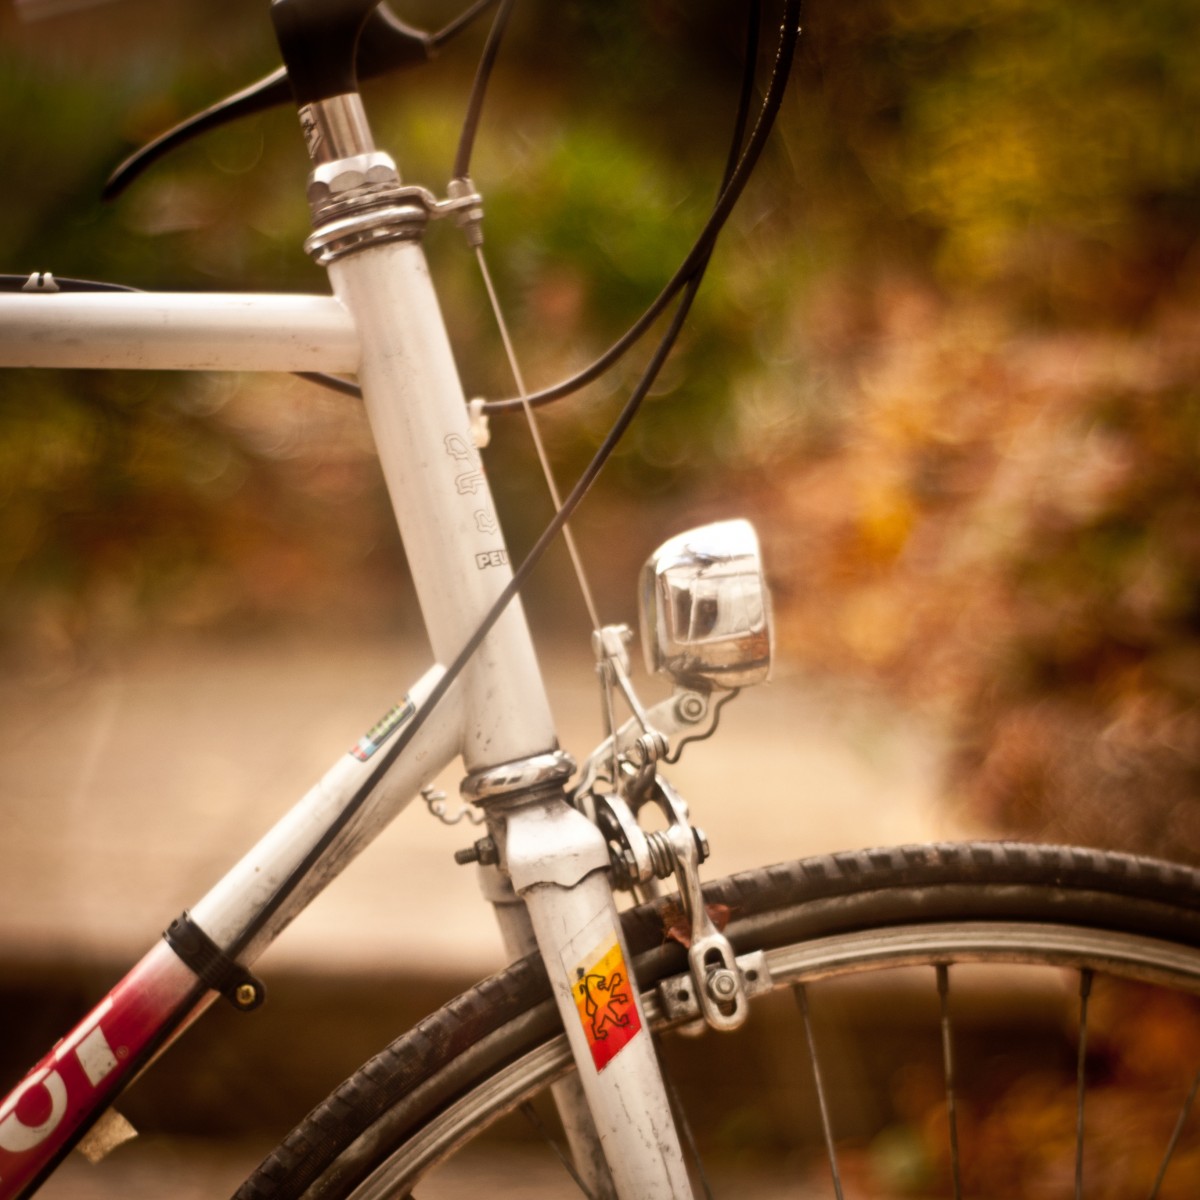
Tags: sports equipment, mountain bike, freeride, bicycle frame, land vehicle, cyclo cross bicycle, bmx bike